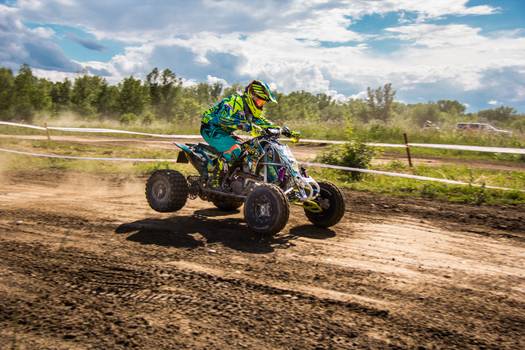
Label: No Watermark